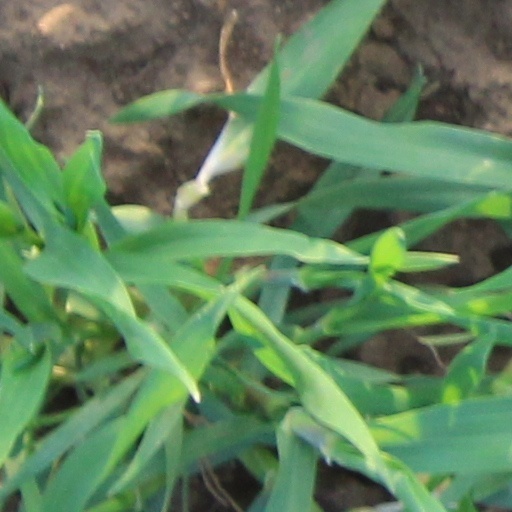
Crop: wheat